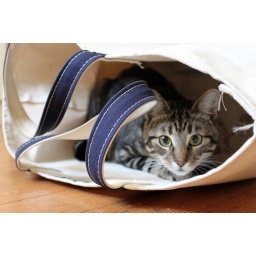
hanging out in the market bag